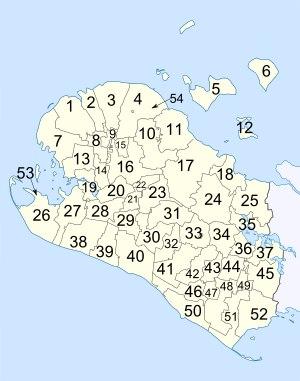
La municipalité ou commune de Lolland est une entité administrative et territoriale danoise située dans l’île de Lolland dans la région du Sjælland. Le chef-lieu de cette municipalité est Maribo.